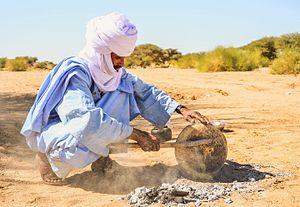
La cuisine algérienne se caractérise par une richesse tirée de la production terrestre et marine. C'est une cuisine méditerranéenne et nord-africaine ayant pour substrat la cuisine berbère. Elle offre une composante de mets variés selon les régions et selon les saisons, ce qui donne une palette culinaire très diversifiée. Cette cuisine qui fait appel à une multitude de produits, reste tout de même celle des légumes et céréales qui, depuis toujours, sont produites avec abondance dans le pays, autrefois appelé « grenier de Rome » puis « grenier de l'Europe ». De plus, le passé riche de l'Algérie a contribué à l'acheminement d'une abondance de mets originaires de différentes périodes et régions du monde. En effet, les conquêtes ou les déplacements démographiques vers le territoire algérien ont été l'un des principaux facteurs d'échanges entre les différents peuples. Parmi toutes les spécialités dont dispose l'Algérie, les plus fameuses sont le couscous, reconnu comme plat national, ainsi que les pâtisseries traditionnelles qualifiées de « pâtisseries orientales » dans les pays occidentaux.